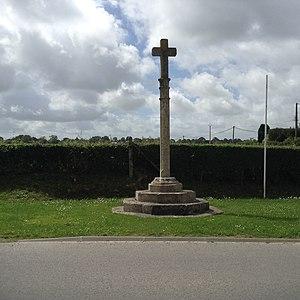
La croix des Anglais - cliché ASPBNH©
Huberville est une commune française située dans le département de la Manche en région Normandie.